Deir al-Qamar

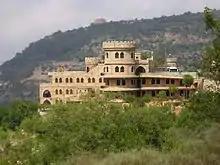
Moussa Castle

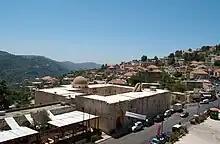
Panoramic view of Deir al-Qamar. In the foreground the Municipal Council.

The oldest written reference to Deir el Qamar ("Deir elcamar" or "Deir elchamar") goes back to 1257 and 1261 in the deeds of "Julian of Shouf" and "Andrew of Chouf" selling their lands and villages in their lordship of Chouf to the Teutonic Order as reported in "Tabulae Ordinis Theutonici".